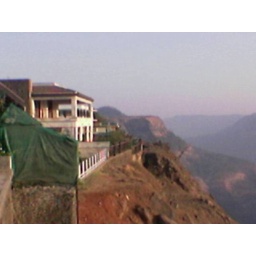
Actor Zayed khans bunglow in Lonavala with itss swimming pool facing the tiger valley point ...